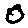
Label: 0